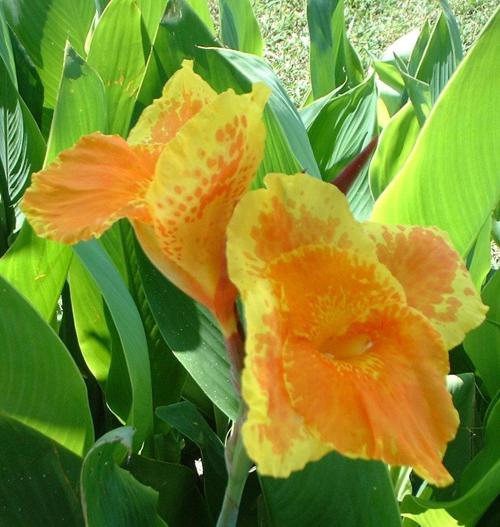
Label: canna lily